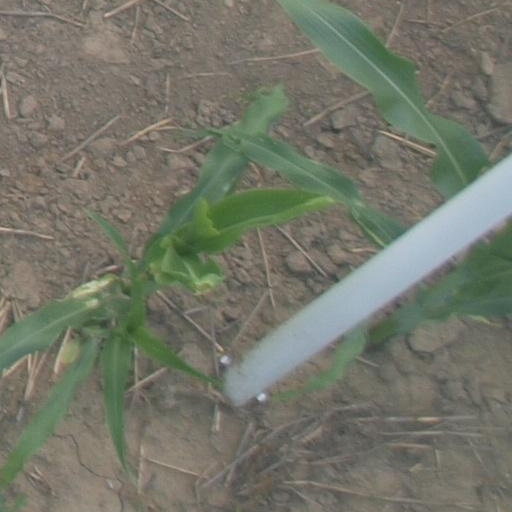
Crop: maize; corn